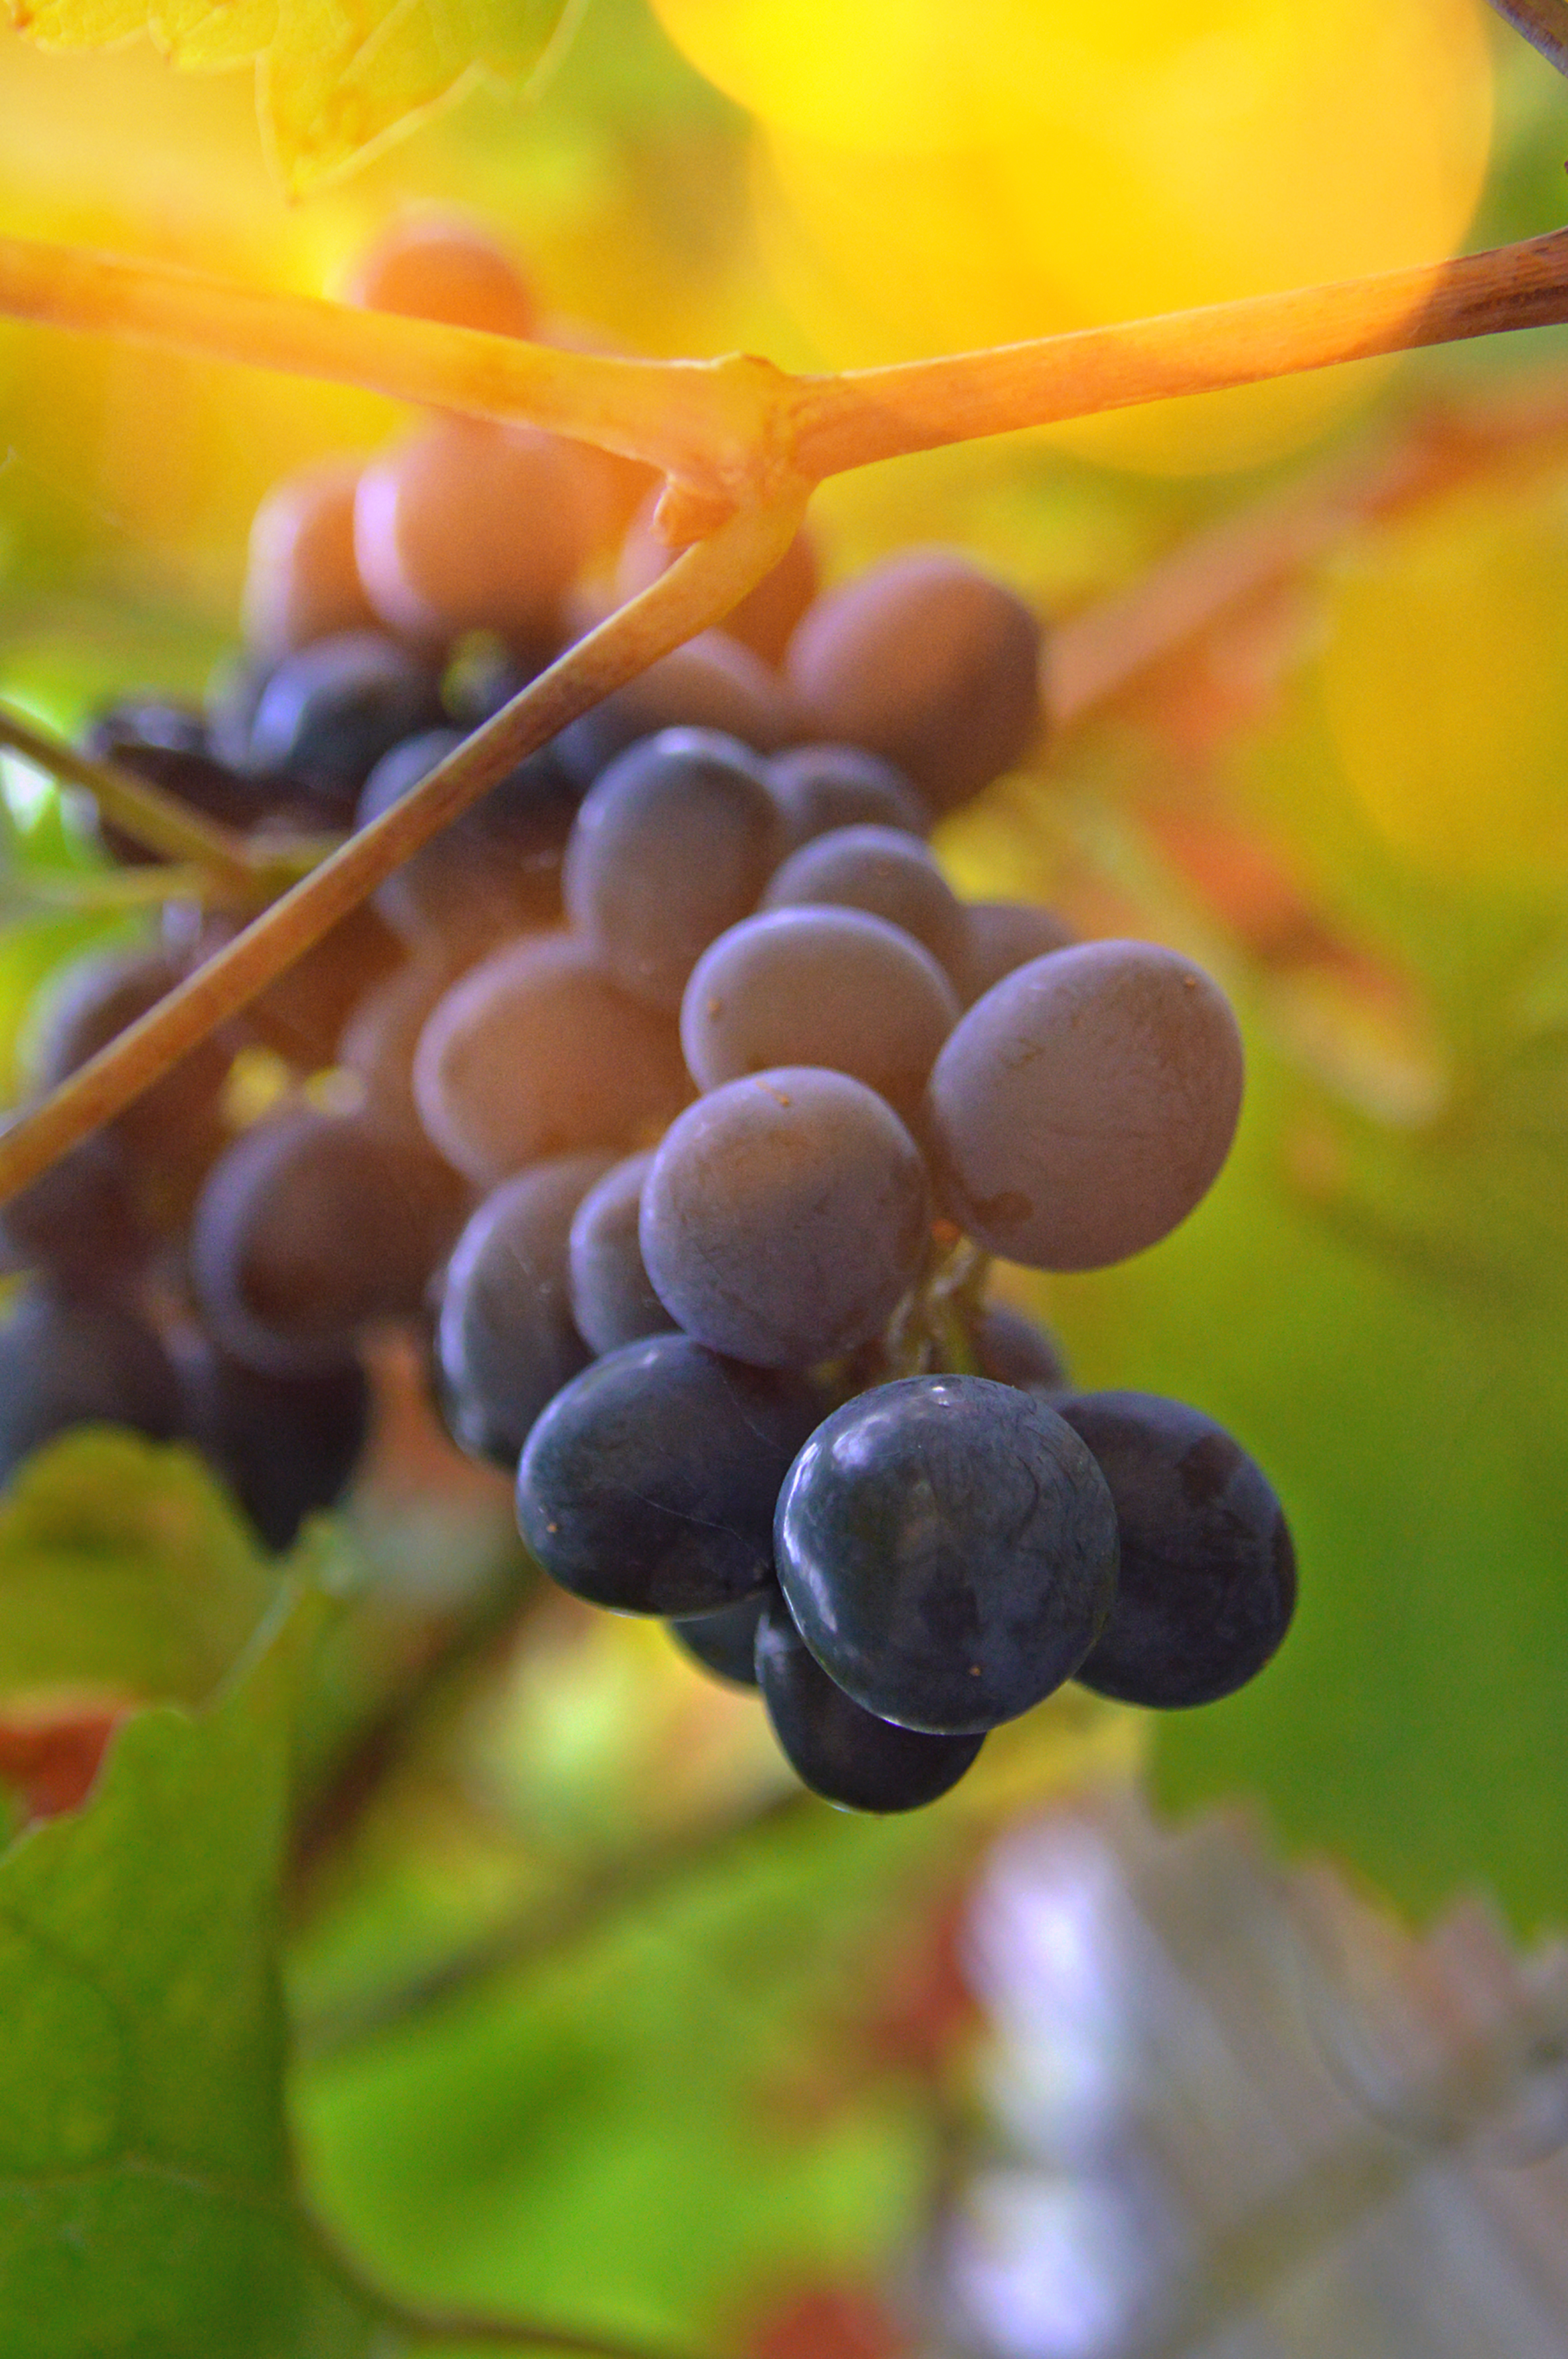
grape, wine, grapes, natural, blue, fruit, cluster, red, fresh, ripe, nature, mature, food, vine, agriculture, bunch, harvest, leaves, vineyard, green, ladybug, background, juicy, healthy, organic, grapevine family, vitis, seedless fruit, close up, macro photography, plant, produce, berry